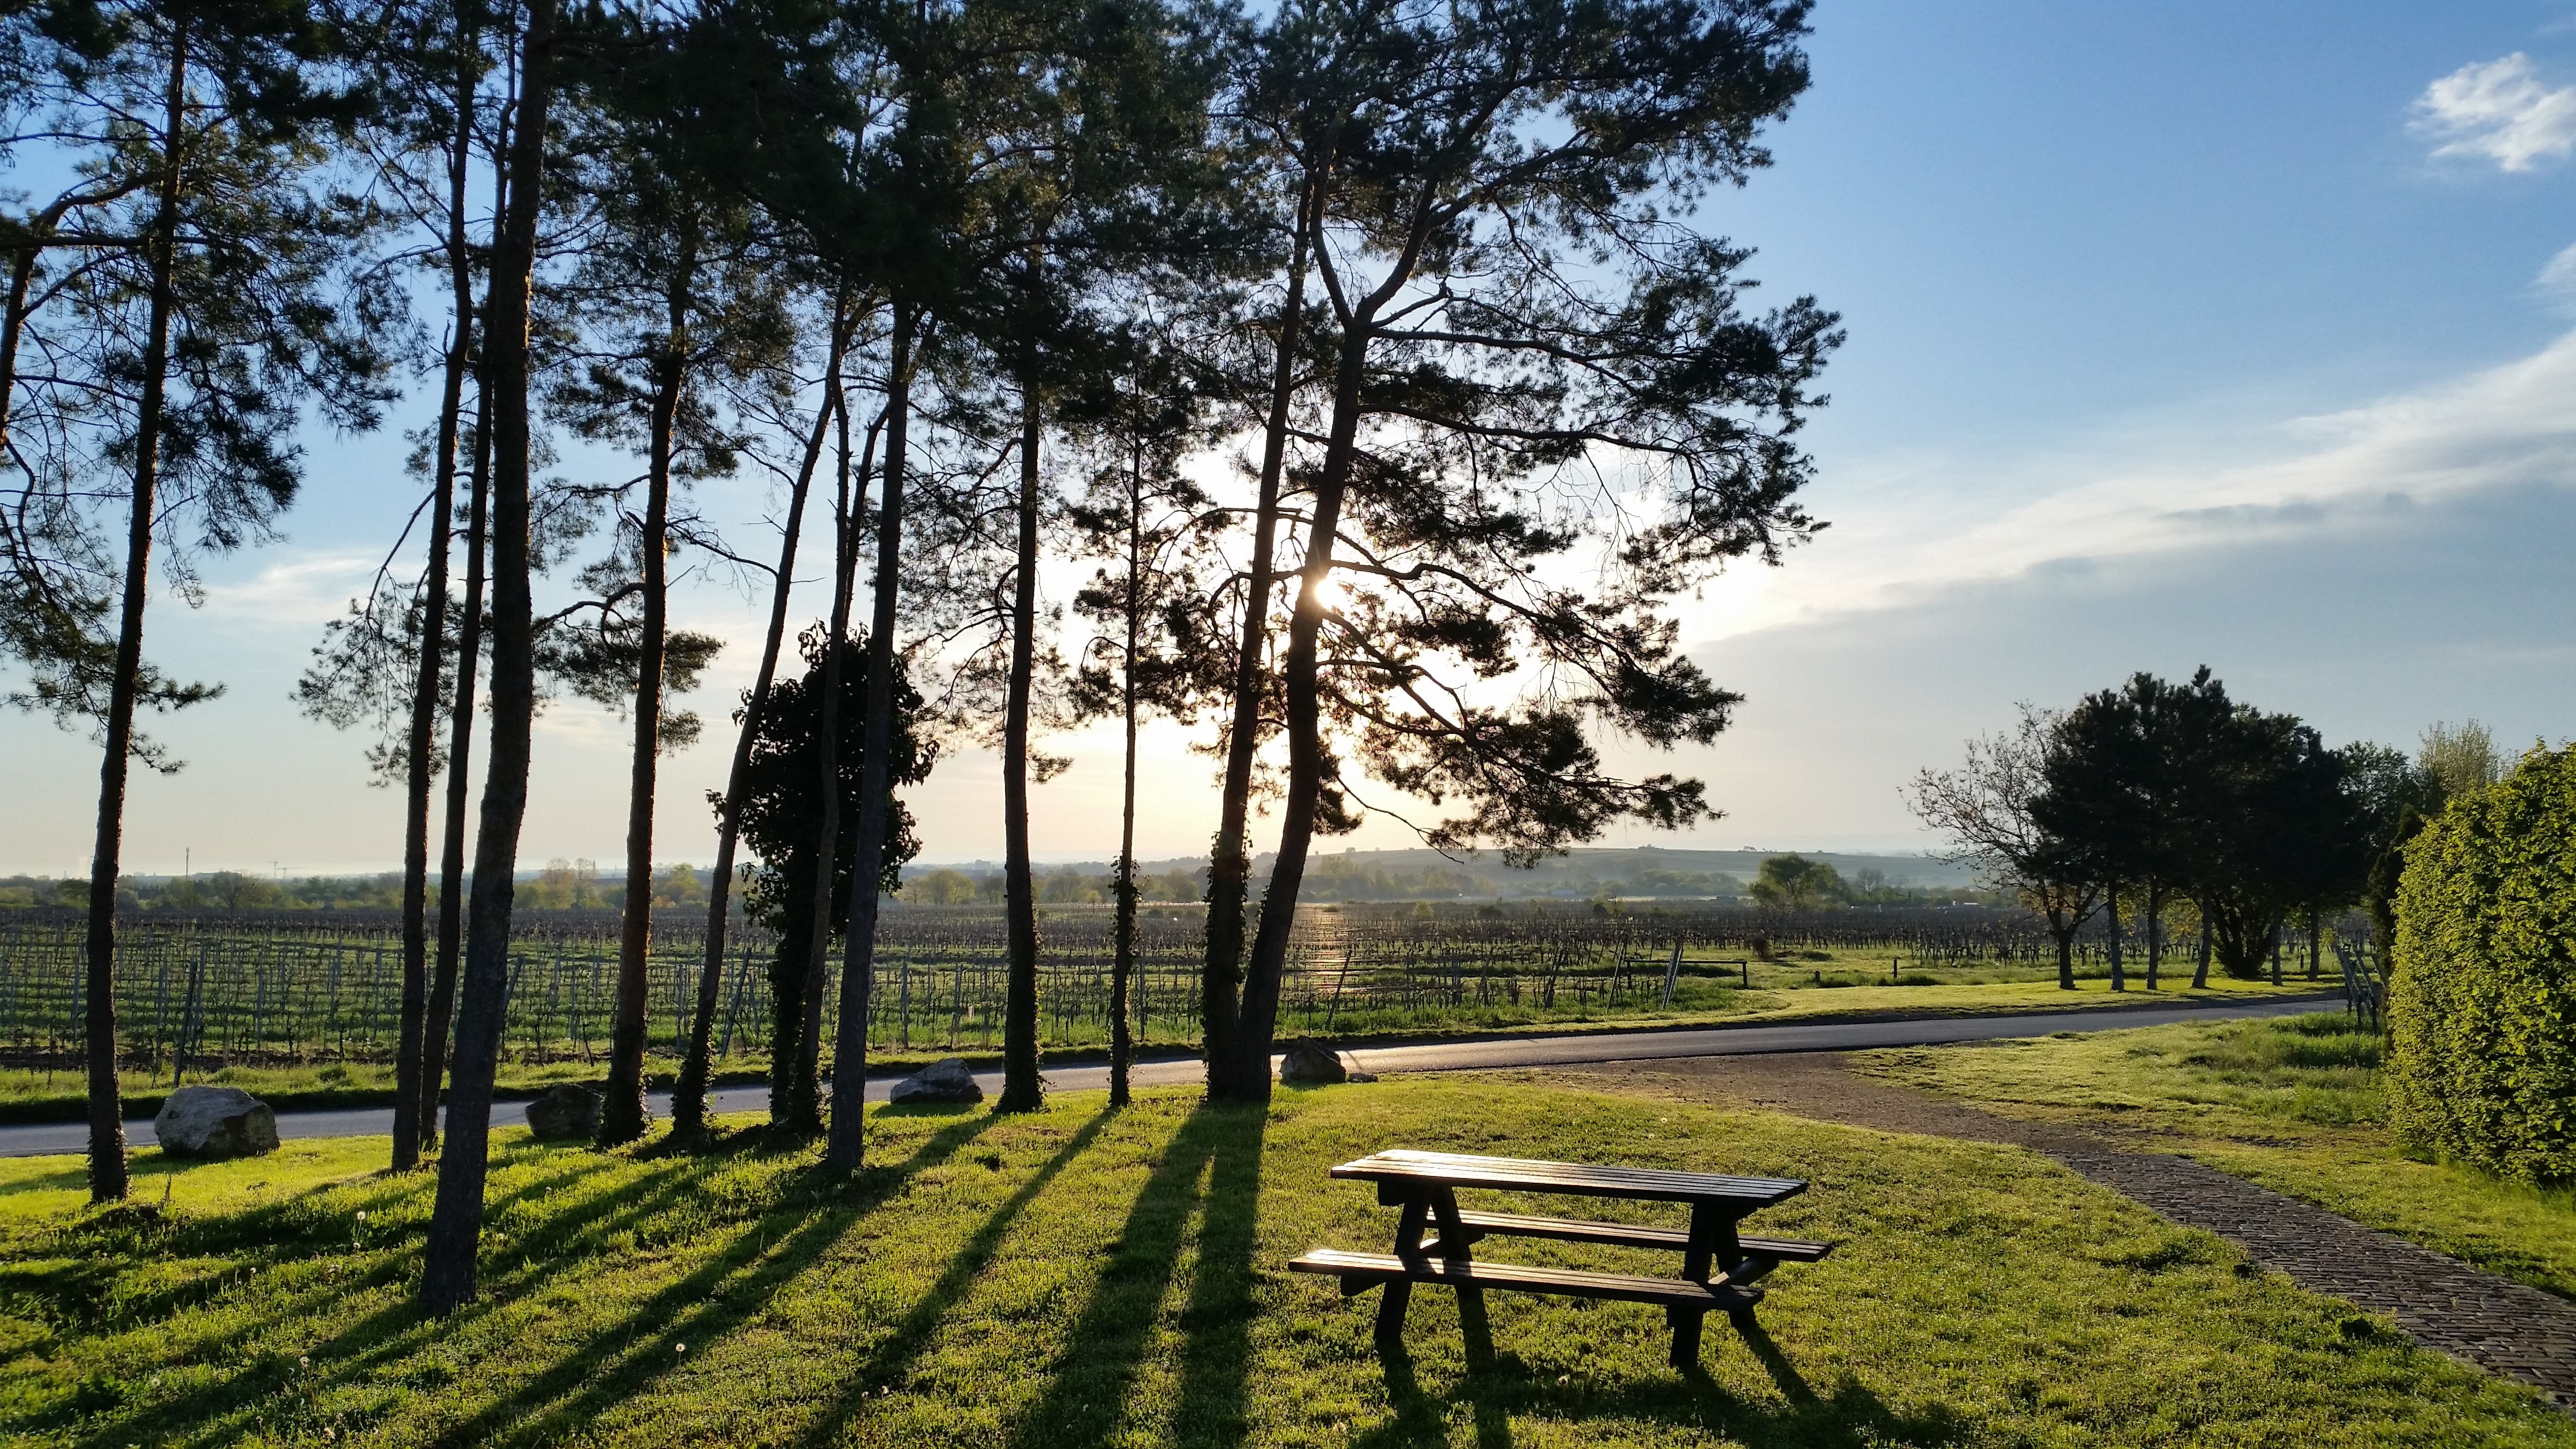
landscape, tree, nature, grass, plant, sunrise, farm, meadow, sunlight, morning, autumn, park, woodland, rural area, sooss, morning run, woody plant